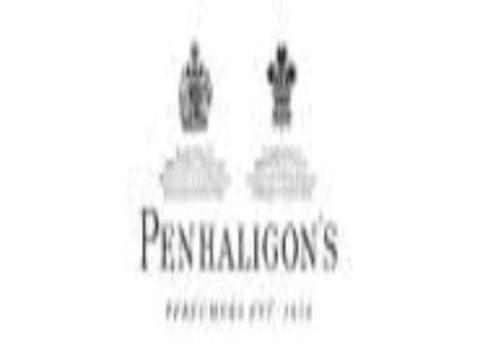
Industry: Necessities